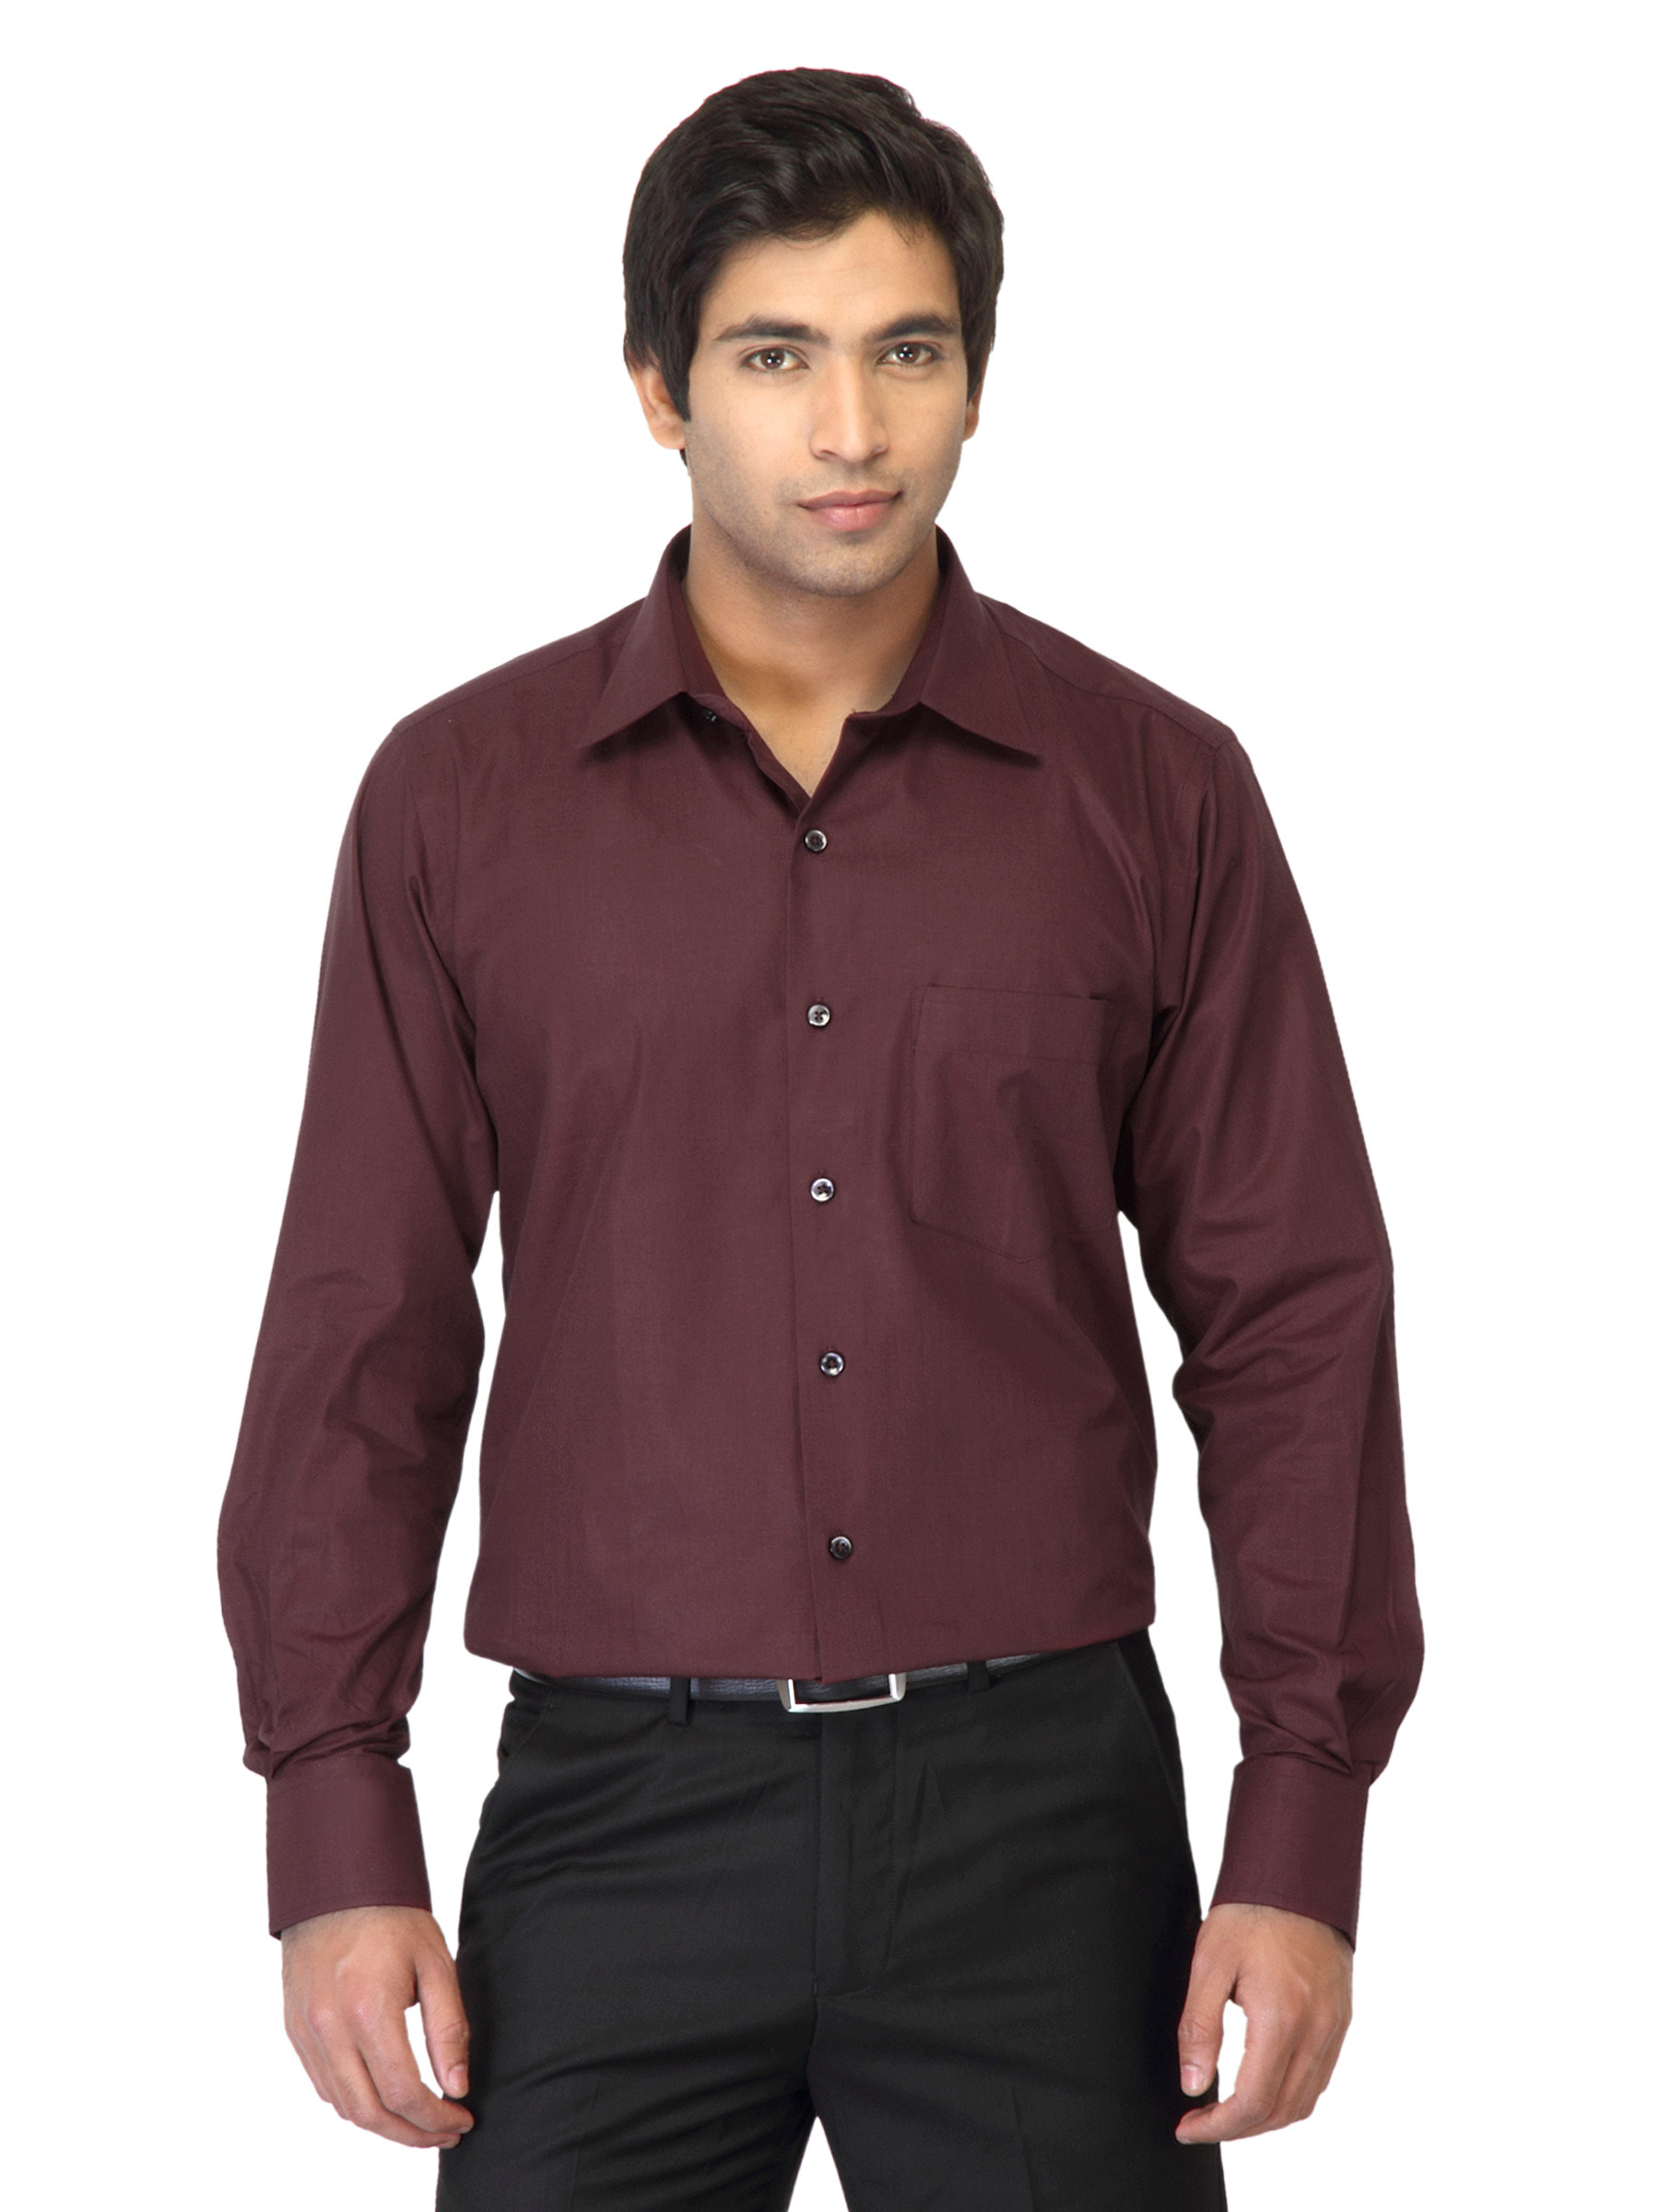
Genesis Men Maroon Shirt
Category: Apparel / Topwear / Shirts
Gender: Men
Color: Maroon
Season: Summer 2012
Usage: Formal